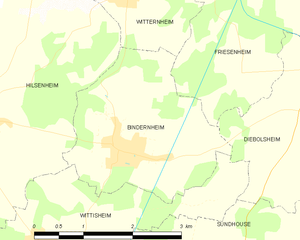
Carte des communes françaises